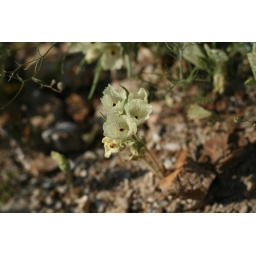
Anza-Borrego Desert State Park, CA. Found a small cluster of ghost flowers on a side of a small hill in Little Surprise Canyon.